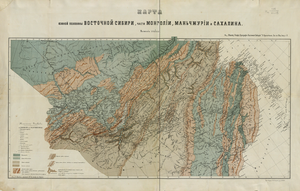
Peter Kropotkin
"""Kort over den sydlige halvdel af det østlige Sibirien og dele af Mongoliet, Manchuriet, og Sakhalin: For en generel Skitse af orografi østlige Sibirien,"" blev lavet af Kropotkins i 1875."
Pjotr Alekseevitj Kropotkin blev født i en adelig familie, hvis overhoved var titulær fyrste af Smolensk. Efter sin militæruddannelse drog han til Sibirien. Dele af Sibirien var endnu uudforsket, og Kropotkin gjorde nogle vigtige geografiske og antropologiske opdagelser.